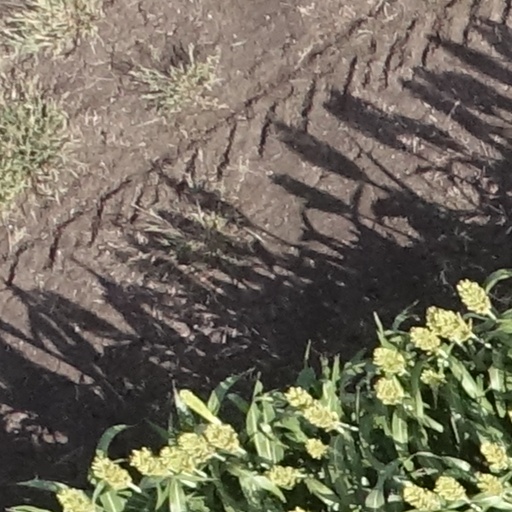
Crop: sorghum